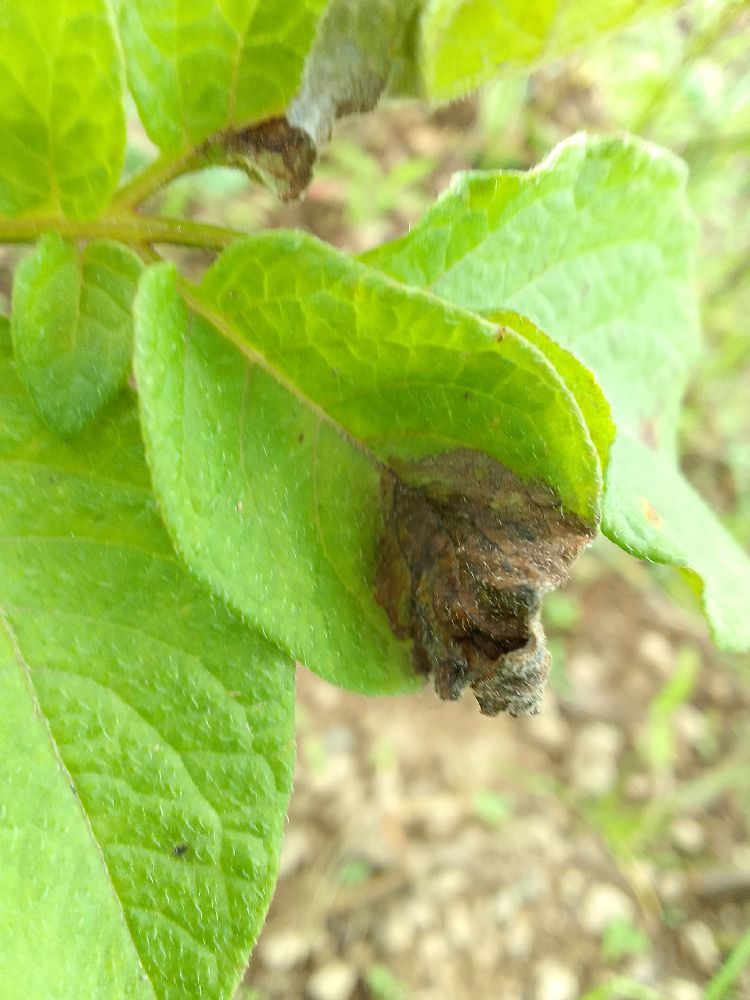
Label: Late blight